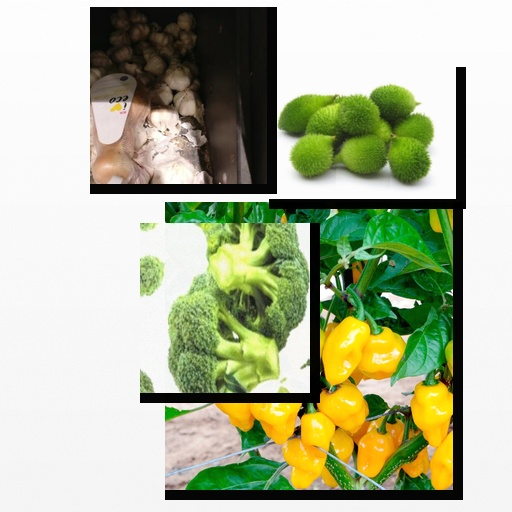
Food items: broccoli, chili_pepper, spiny_gourd, garlic